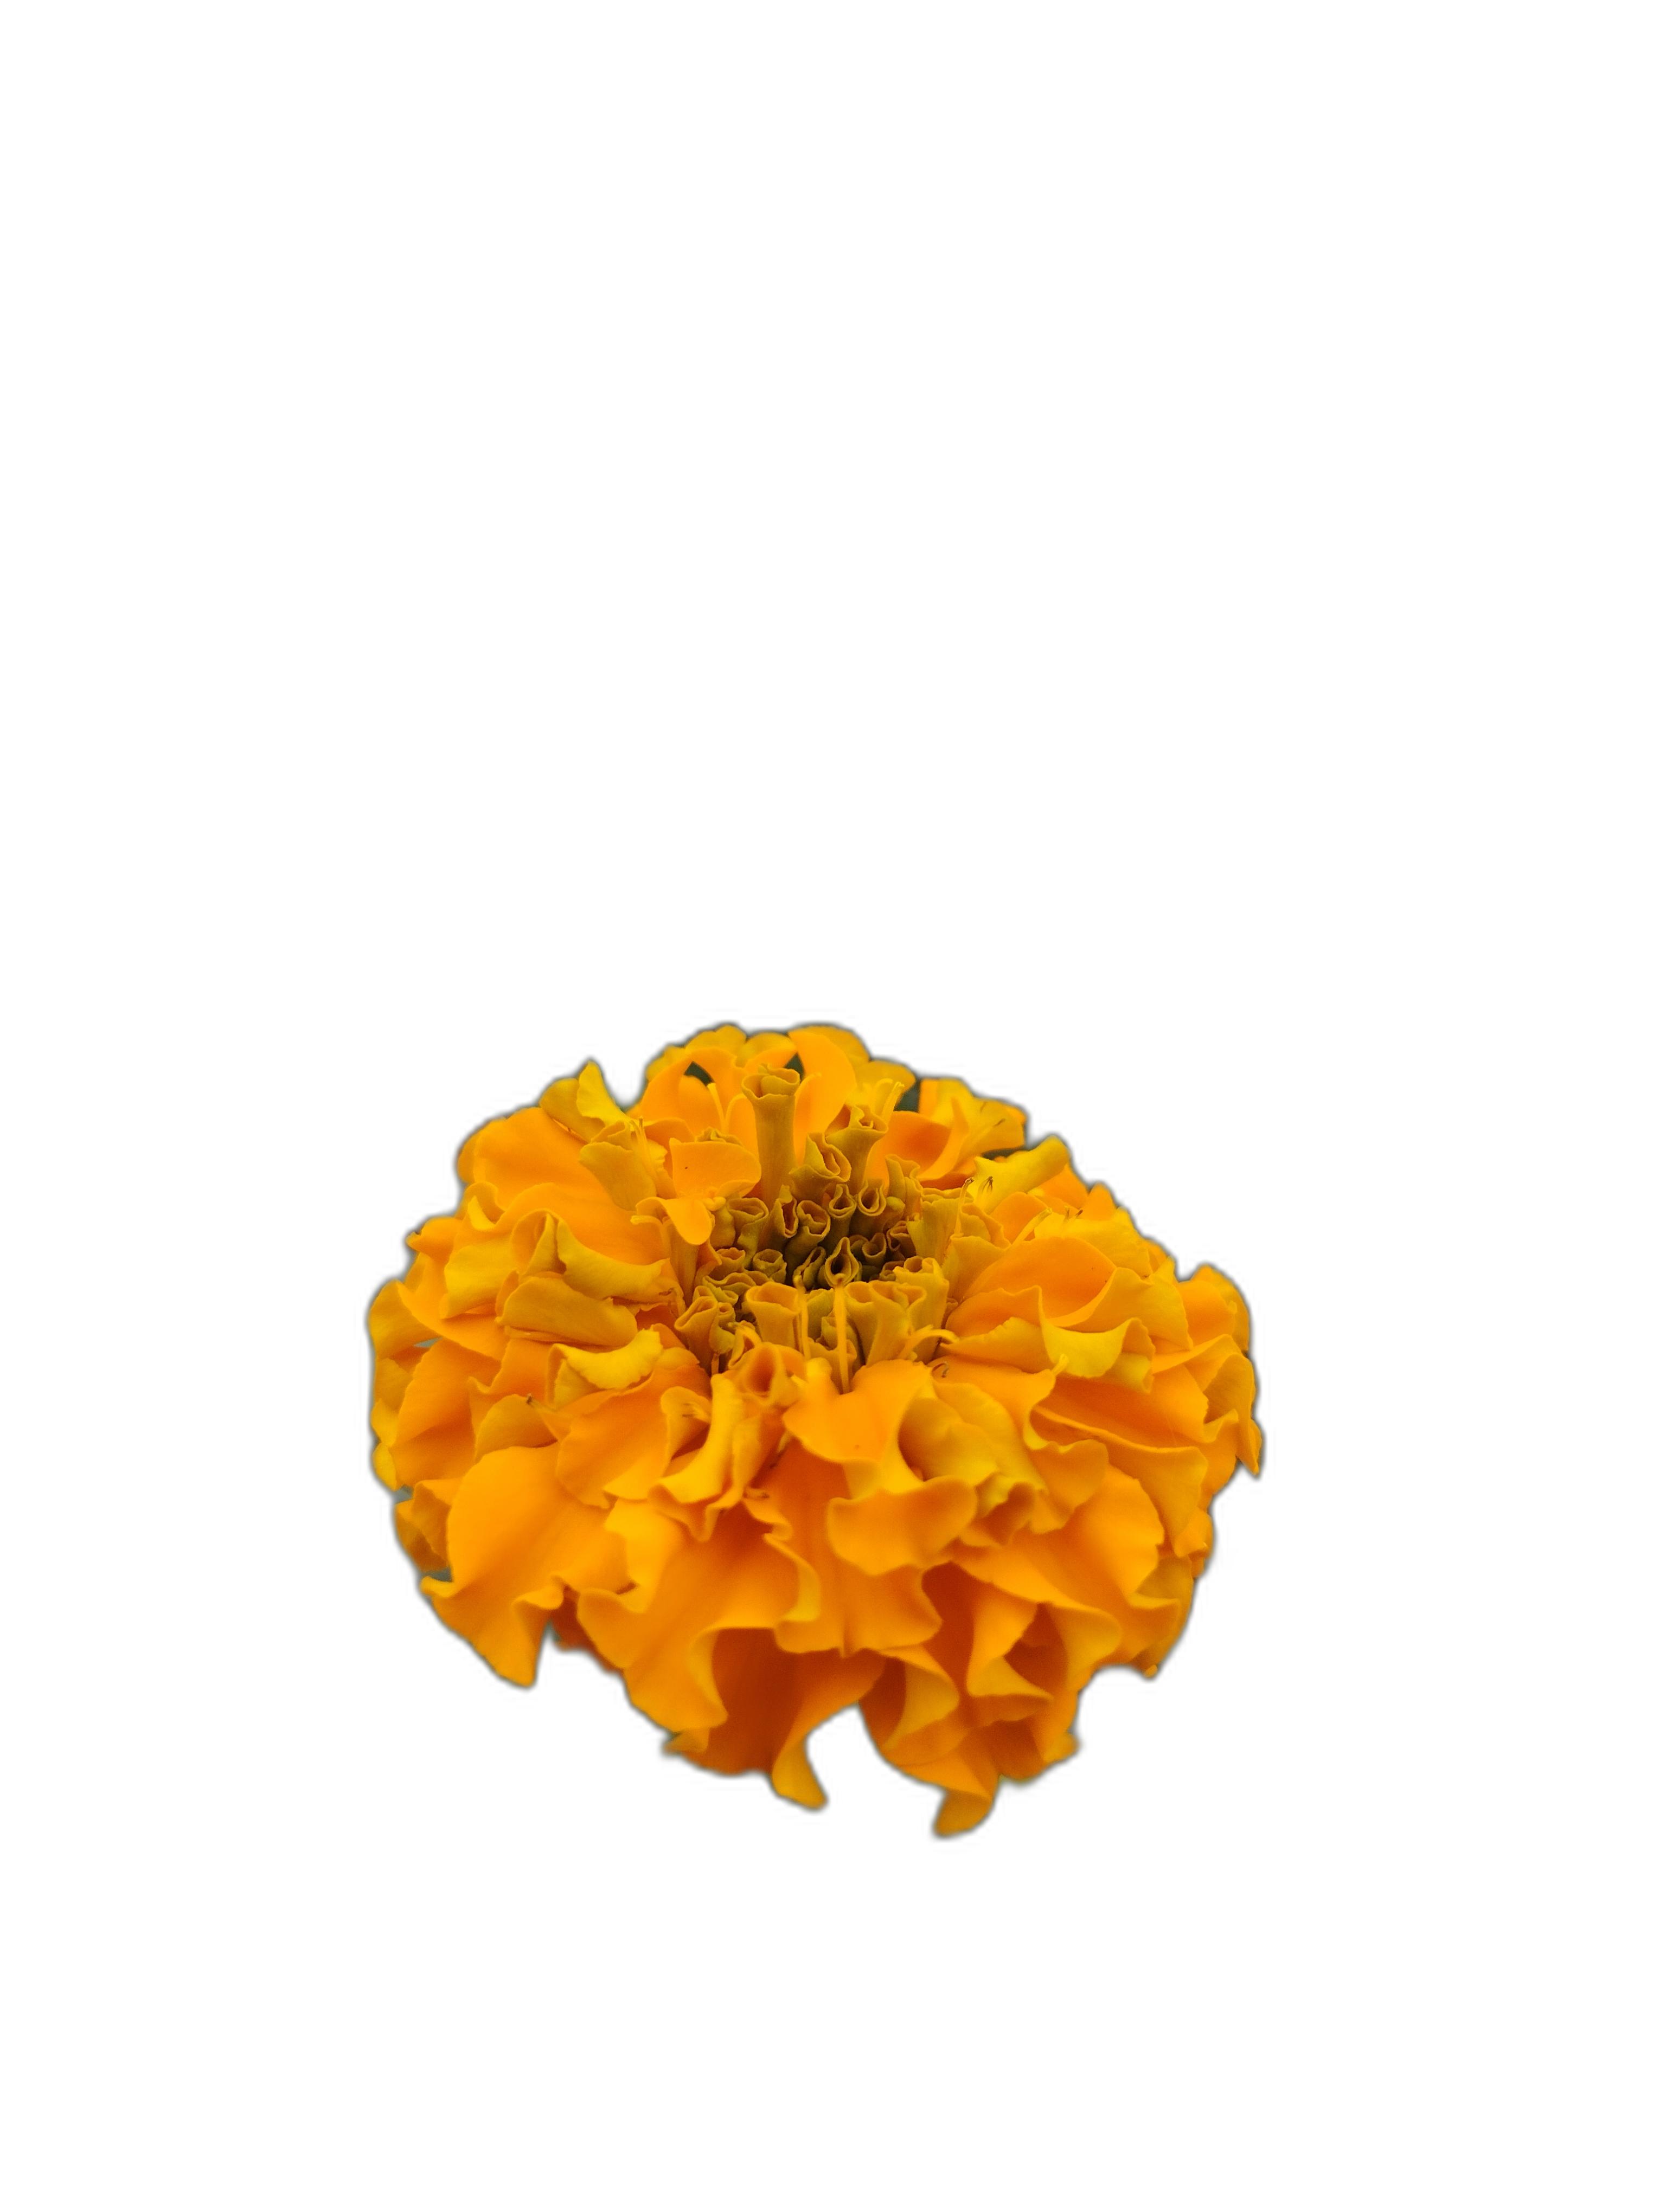
Label: Marigold